Siniša Mali plagiarism scandal

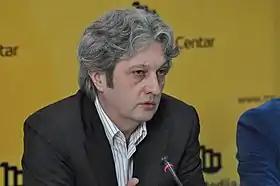
Milomir Marić regularly hosts president Aleksandar Vučić in his talk show "Ćirilica". The academia described his behavior as shameful and unconstitutional while dismissal of charges against him by the prosecutor's office was described as unprofessional and confirmation of corruption

Tabloids called Mali to keep the office and not to pay attention to the "danglers". Some views were even more extreme. Head of assembly's Education Board Muamer Zukorlić called the process "rebellion against the government" and a "bad sign". He stated that if this "clash with the government" is taken lightly, it will be an "announcement of fiercer attacks". He labeled the plagiarism happenings as the fire that is not to be underestimated and a systemic disease. He openly warned Vučić that he must not pass this as it is, otherwise it will be "either you will get them, or they will get you". Zukorlić founded private International University of Novi Pazar in 2002, which worked ever since but was never accredited. Though leader of the Justice and Reconciliation Party, Zukorlić was nominated to head the assembly's Education Board by the Vučić's party. Opposition contested his election to the post in 2016 as a blatant conflict of interest.